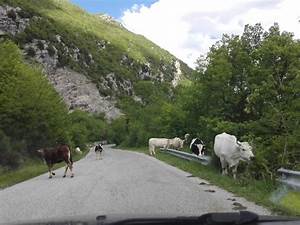
Label: mucca